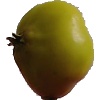
Label: Apple Red Yellow 2